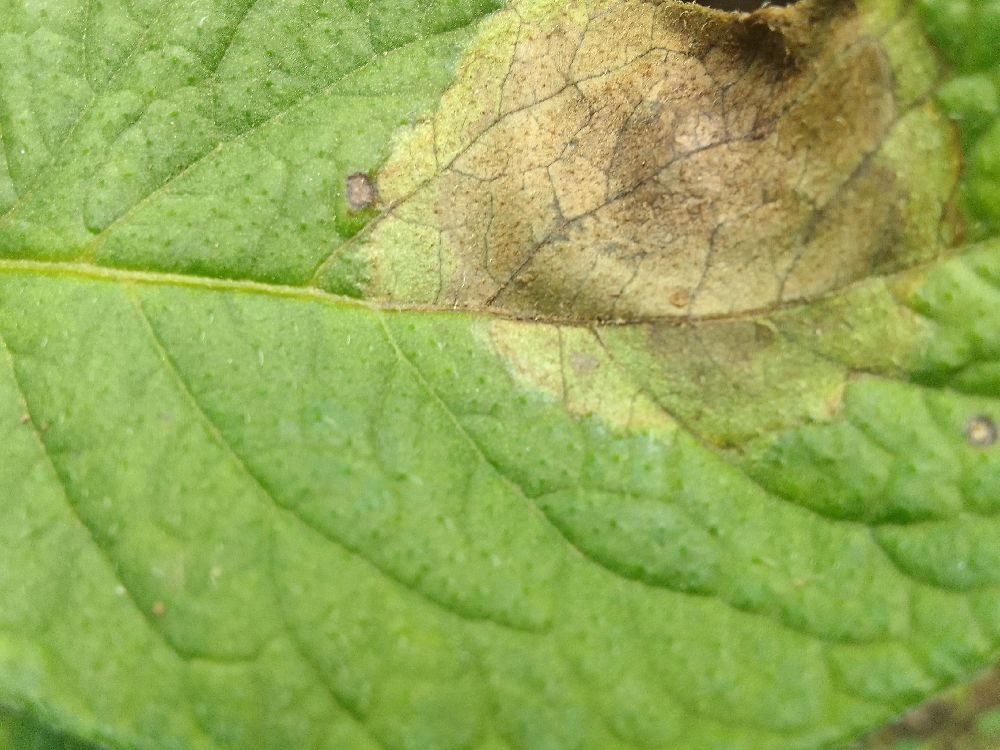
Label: Late blight